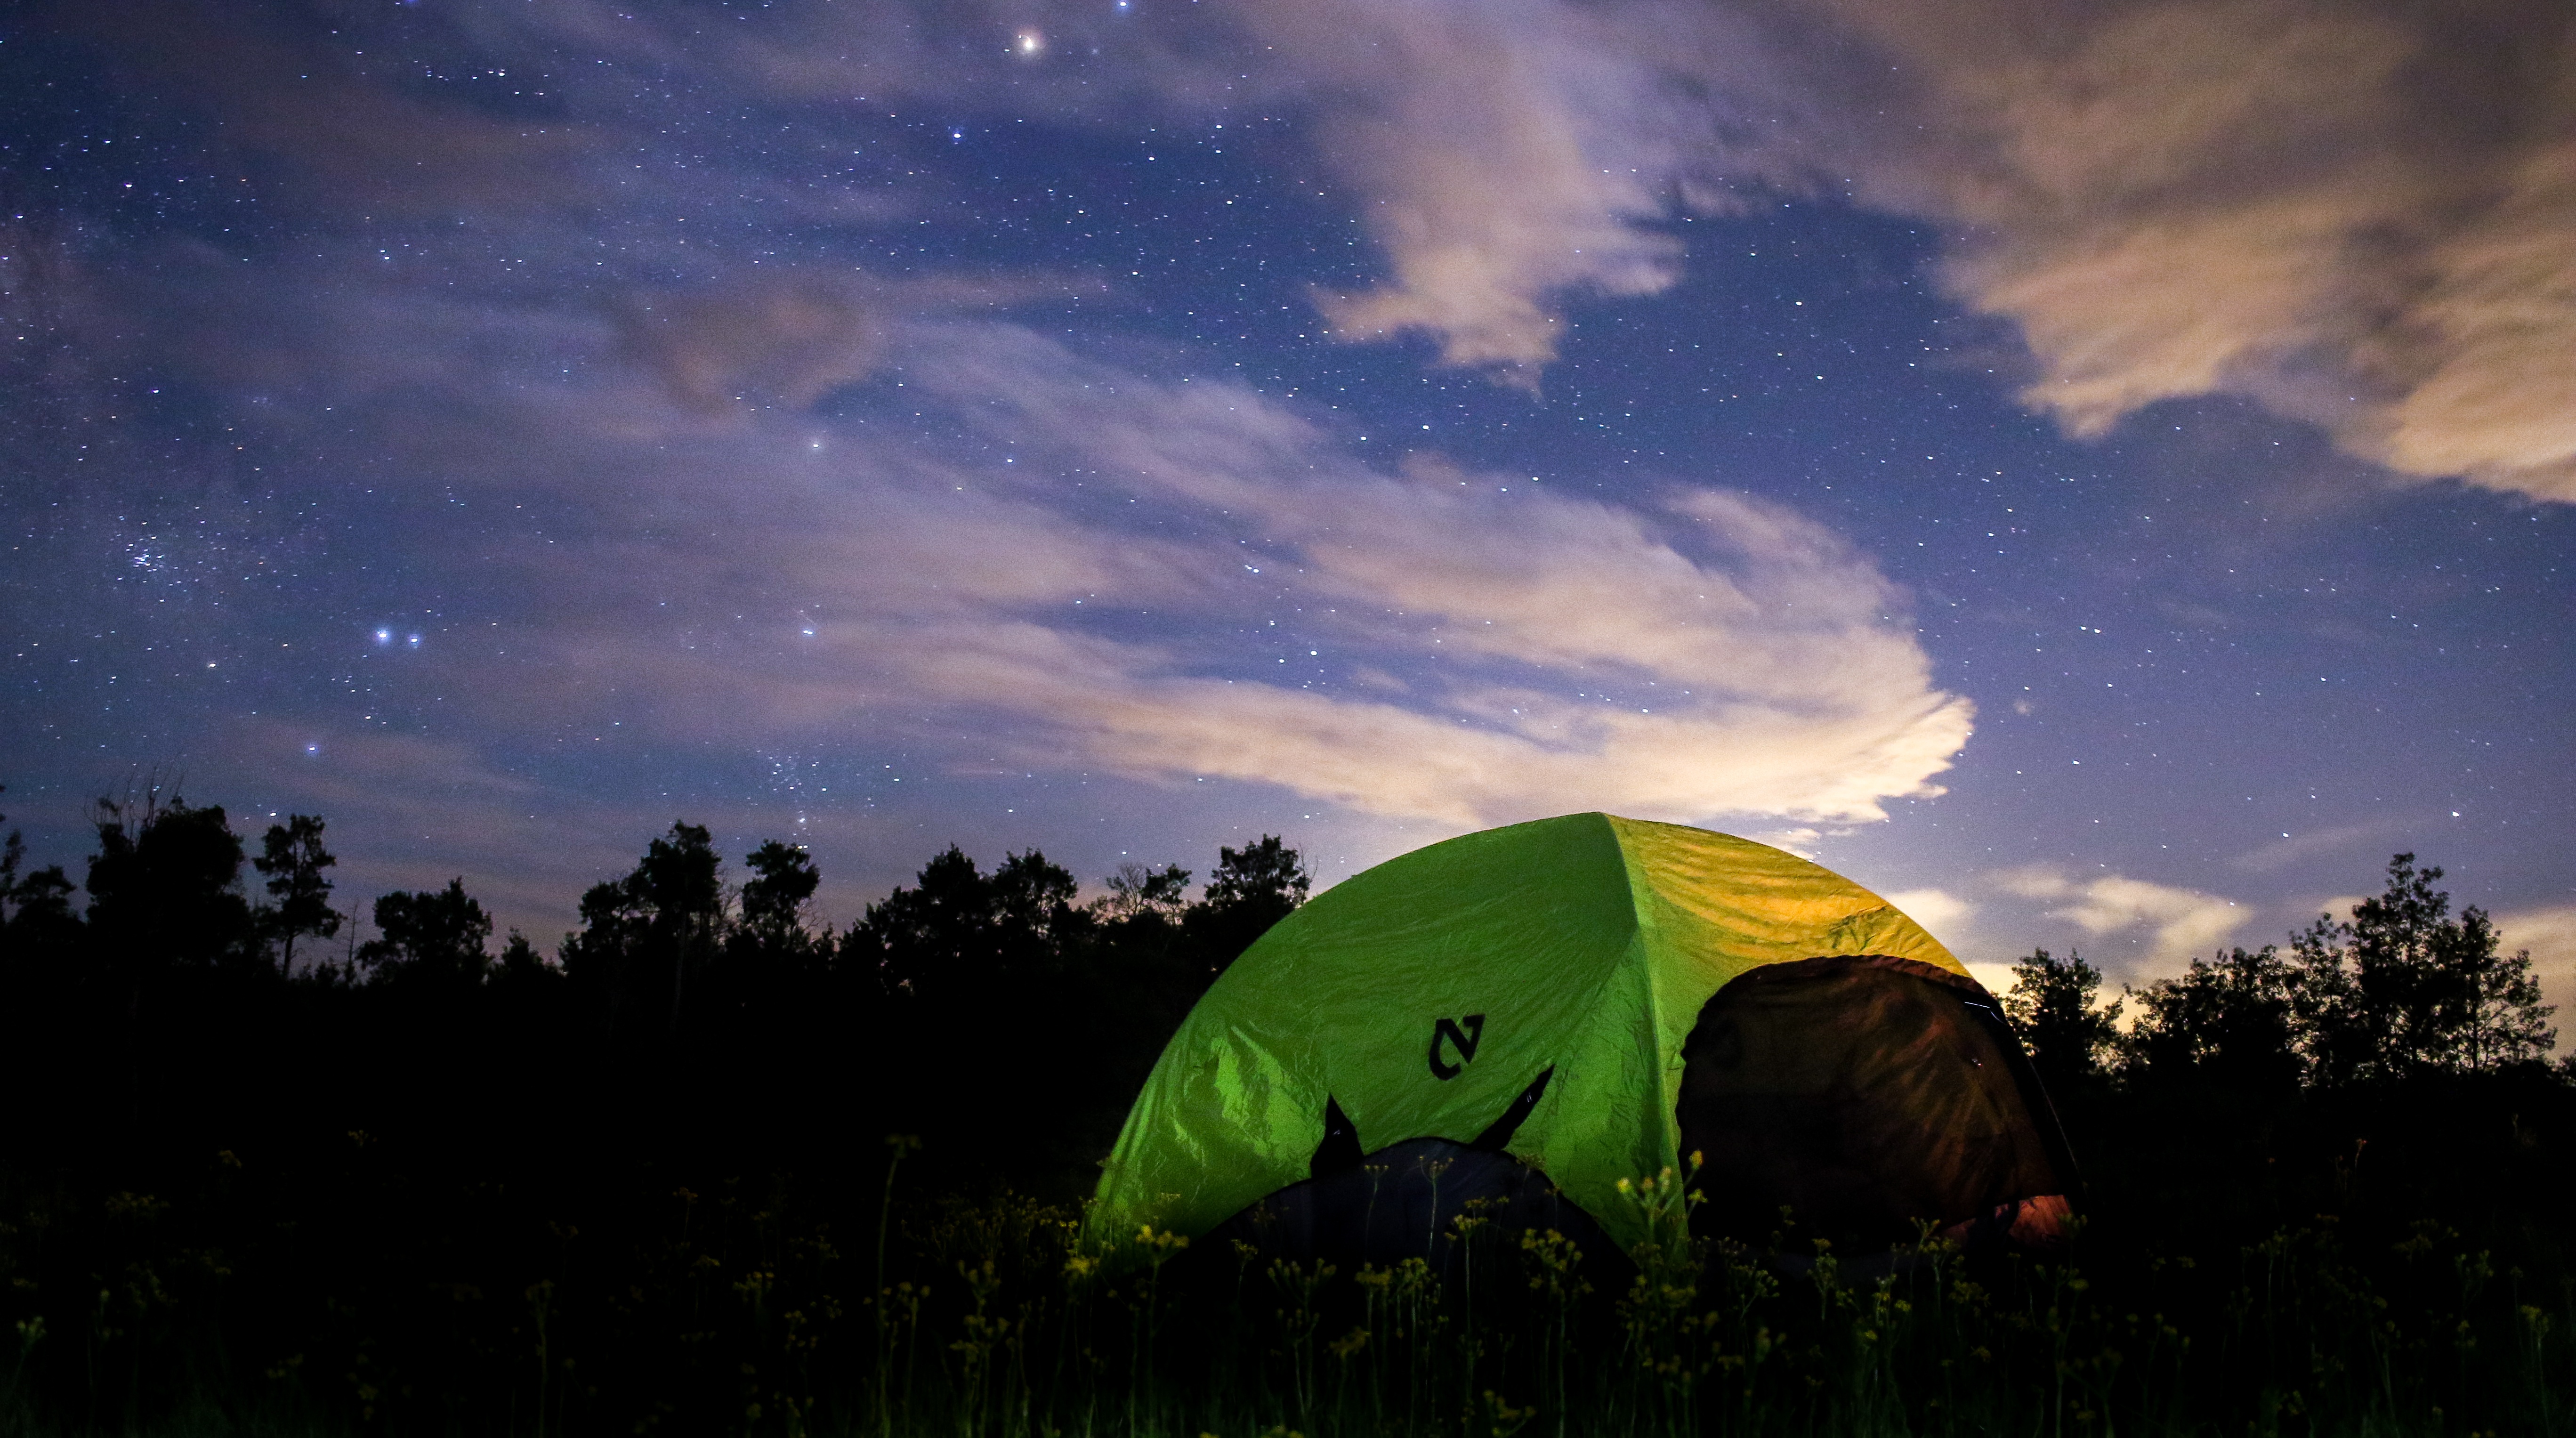
nature, light, cloud, sky, sunset, field, night, sunlight, morning, star, dawn, atmosphere, dusk, evening, darkness, camping, tent, atmosphere of earth